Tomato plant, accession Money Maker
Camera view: tilt-top (135 deg); turntable rotation: 0 degrees
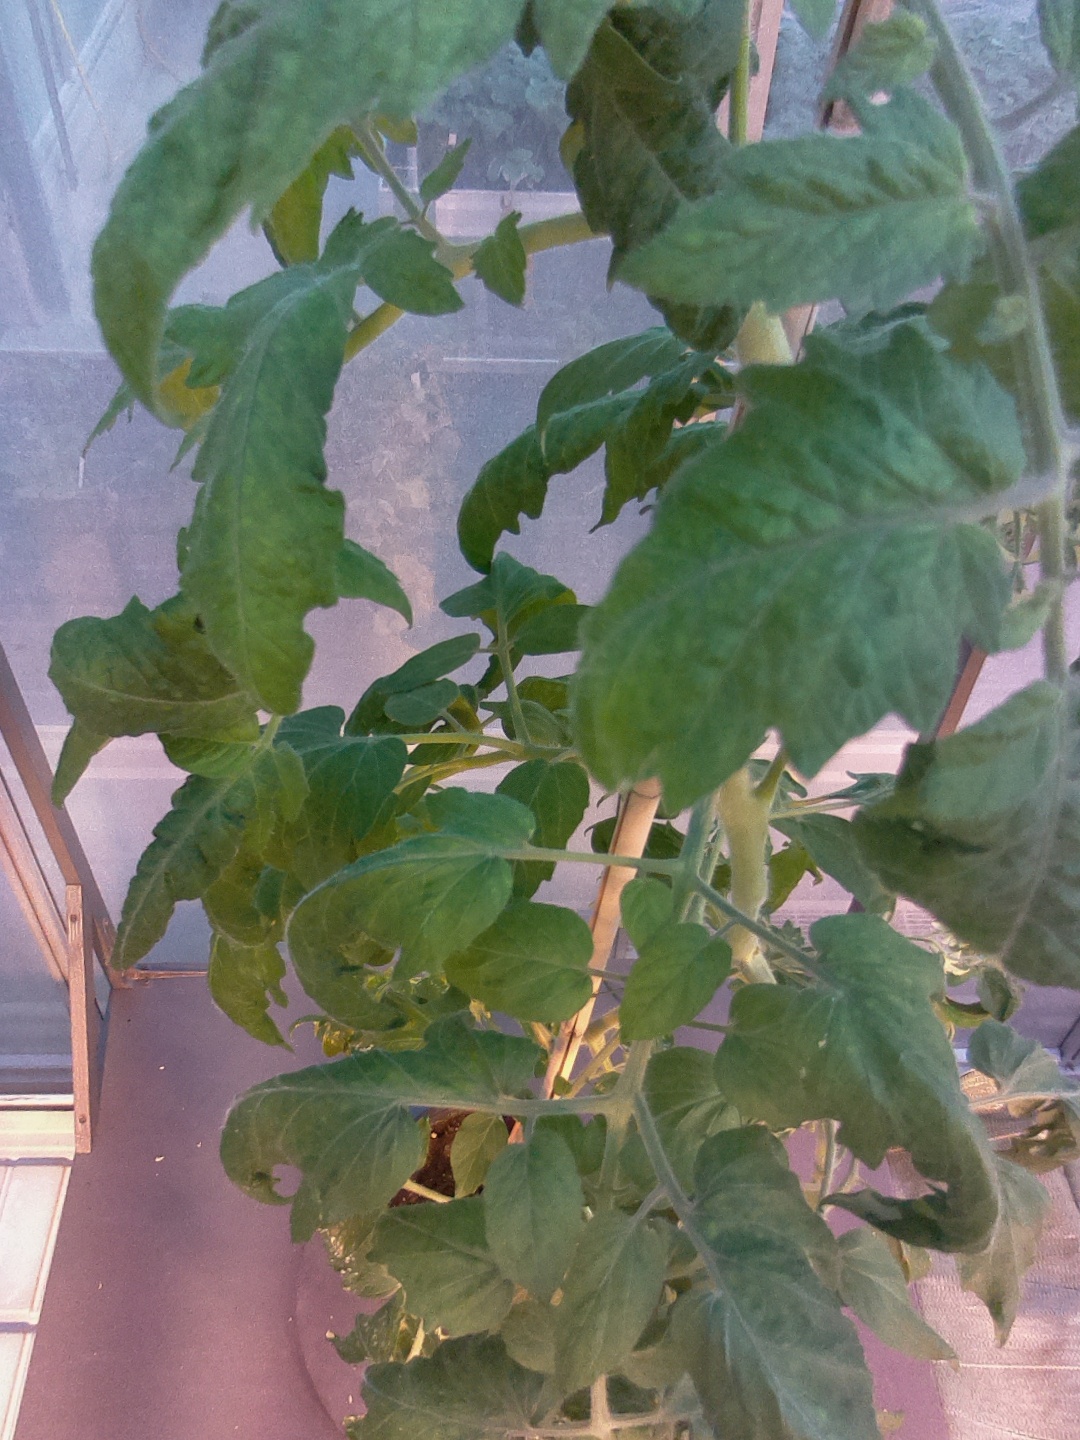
BBCH growth stage 70: Fruits at the main stem or branches visibles